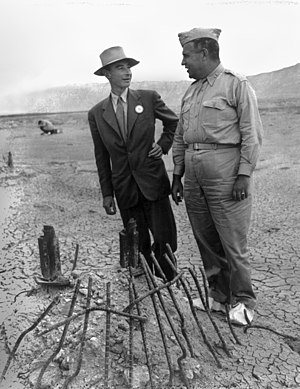
Manhattan Project / Organisation / Militærpolitisk komite
J. Robert Oppenheimer og Leslie Groves ved det der var tilbage efter Trinitytesten i september 1945. De hvide overtrækssko forhindrer radioaktivt materiale i at hænge ved i deres skosåler.[38]
"Manhattan Project eller Manhattanprojektet var et forsknings- og udviklingsprogram, som under amerikansk ledelse og med deltagelse af Storbritannien og Canada førte til fremstillingen af de første atombomber under 2. verdenskrig. Fra 1942 til 1946 blev projektet ledet af generalmajor Leslie Groves fra den amerikanske hærs ingeniørkorps. Hærens del af projektet fik betegnelsen Manhattan District. Betegnelsen ""Manhattan"" afløste med tiden det officielle kodenavn ""Development of Substitute Materials"" for hele projektet. Undervejs opslugte Manhattanprojektet dens tidligere britiske modpart, som kaldtes Tube Alloys. Blandt de fysikere, som bidrog til atombombens skabelse, var Albert Einstein og Niels Bohr.